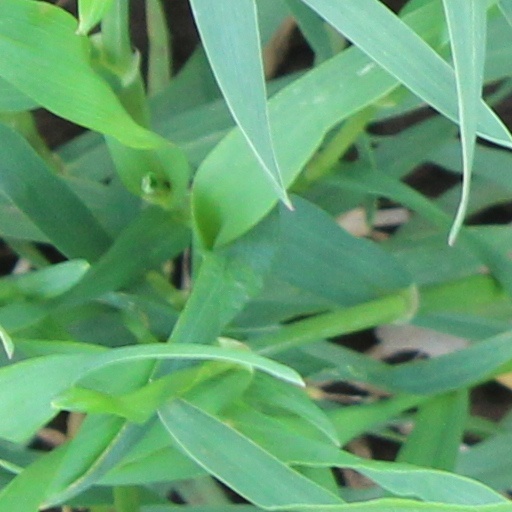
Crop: wheat